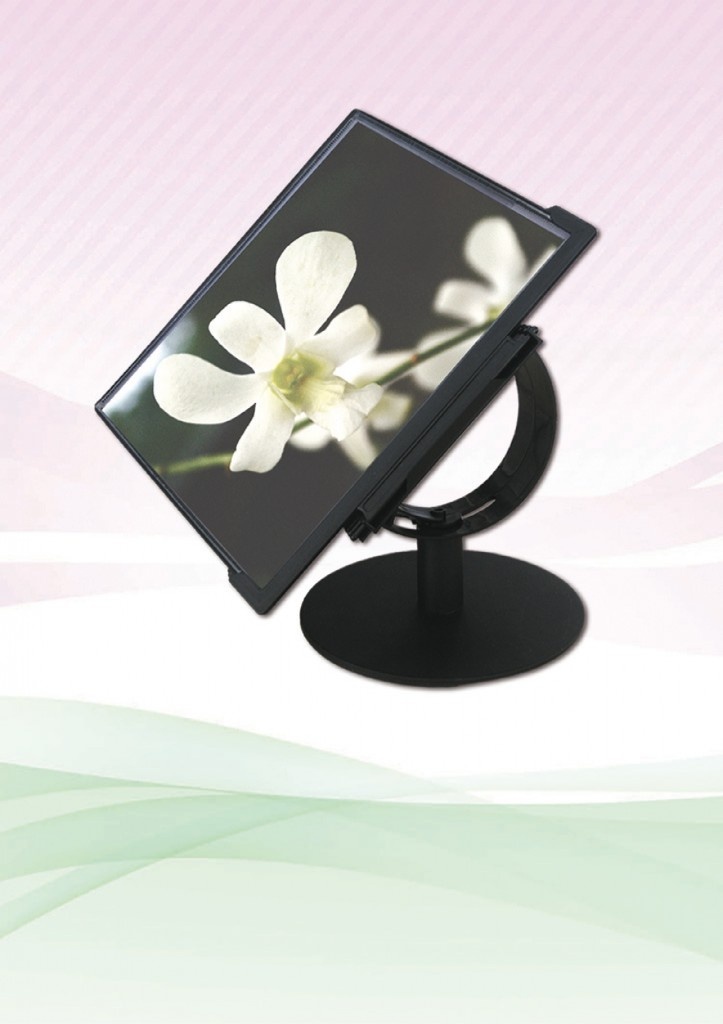
Desktop Menu Book
Desktop Menu Book The Desktop Menu Book is an essential tool for any establishment that requires the effective display of literature. Ideal for restaurants, cafes, and hotels, it showcases menus, brochures, and promotional materials in a professional manner. Each stand includes 10 A4 size transparent sleeves, ensuring easy viewing while protecting contents from dust and damage. Its sleek, modern design adds sophistication to any setting, making it a valuable addition to your business. At AbrandZ, we specialize in high-quality corporate gifts, and the Desktop Menu Book exemplifies our commitment to elevating your brand.
Brand: AbrandZ
Category: Business & Industrial > Hotel & Hospitality > Hospitality Supplies > Underbar Equipment > Menu Displays & Boards